Activity-specific approach in temperament research

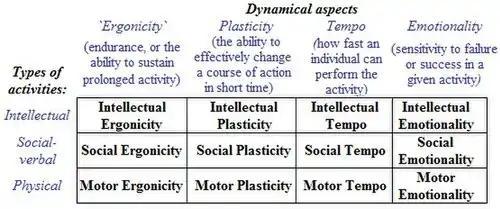
Rusalov's activity-specific model of the structure of temperament

Rusalov's model suggests that the structure of temperament can be presented as 12 traits: 4 aspects of behaviour (ergonicity (endurance), plasticity, tempo and emotionality), which are grouped by three aspects of behavior: motor-physical, social-verbal and intellectual. This model was incorporated in the extended Structure of Temperament Questionnaire. The factor analysis of the data received on Russian, Australian, American, Canadian, Urdu-Canadian, Polish-Canadian and Chinese samples confirmed a separation between the factors related to these three aspects of behavior.